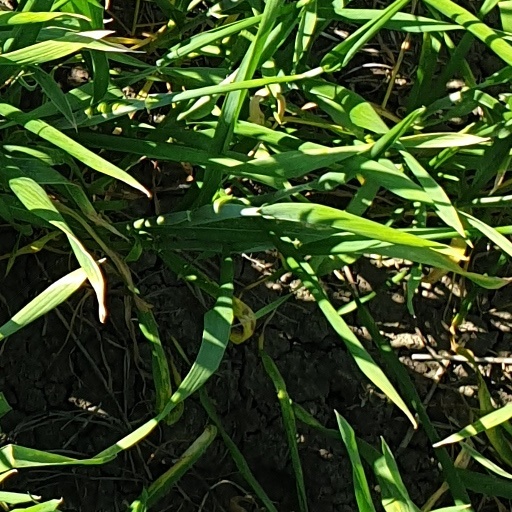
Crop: wheat